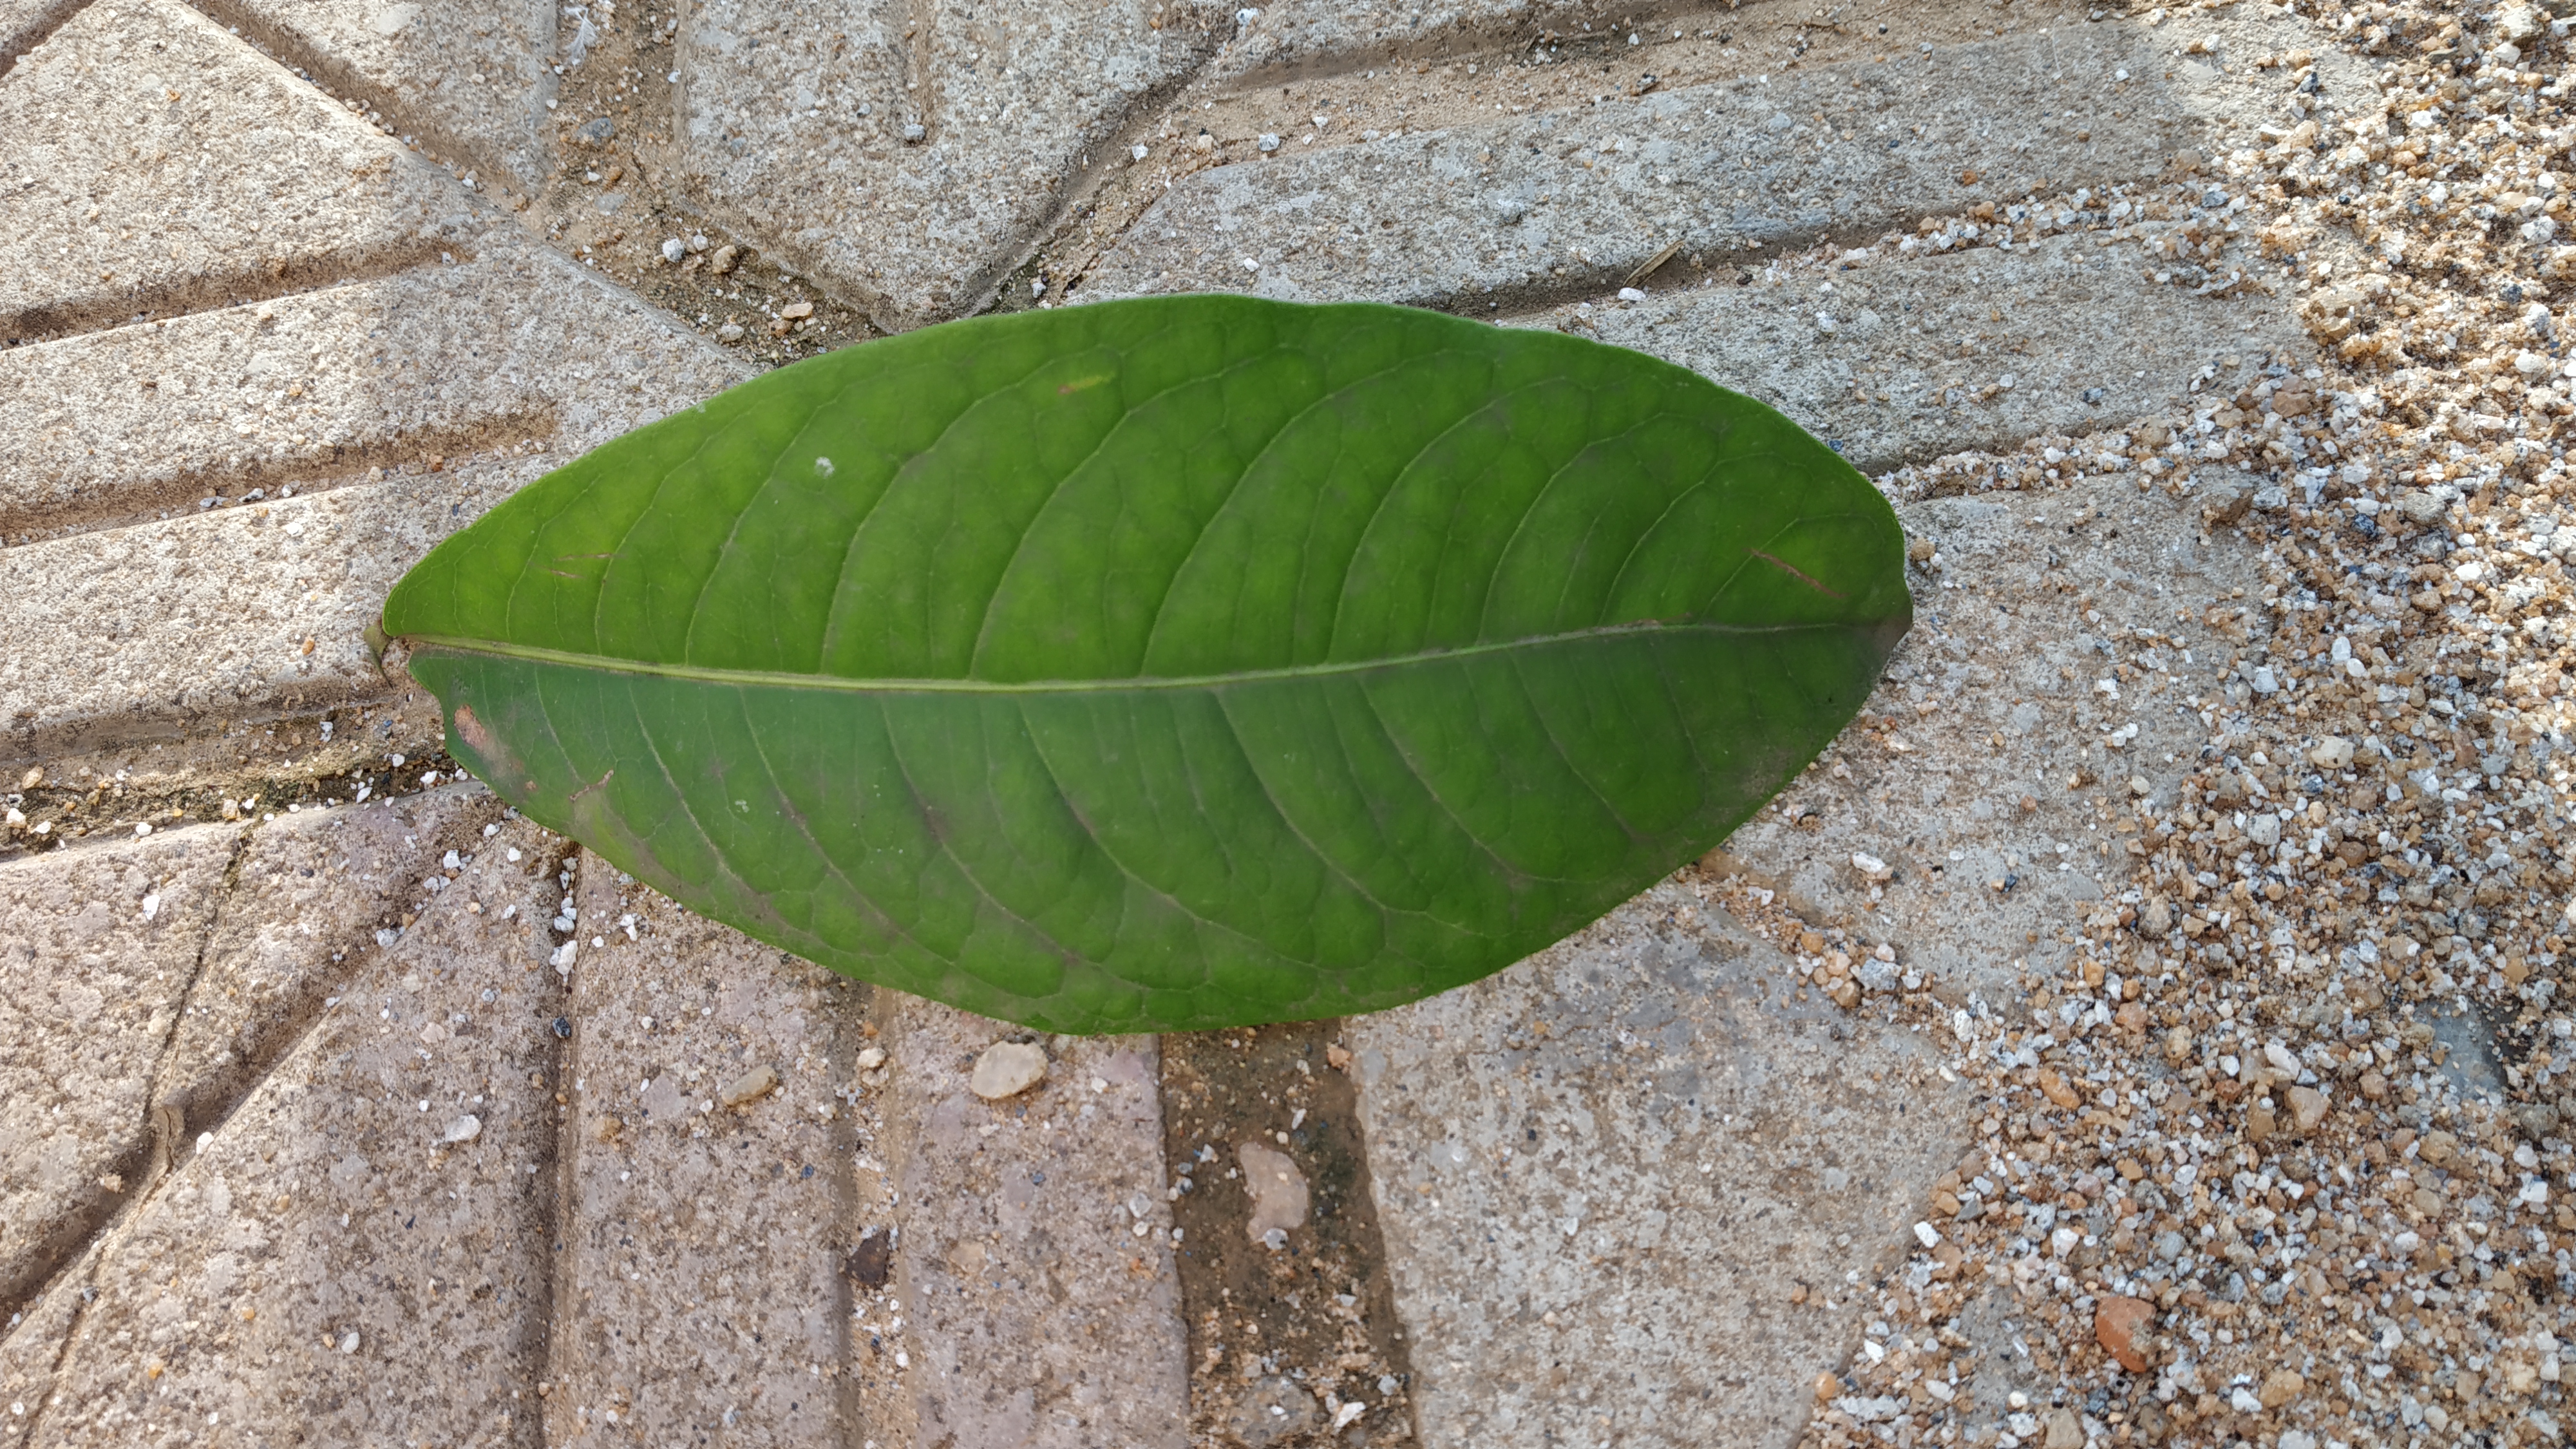
Plant: kepala